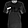
Label: T - shirt / top